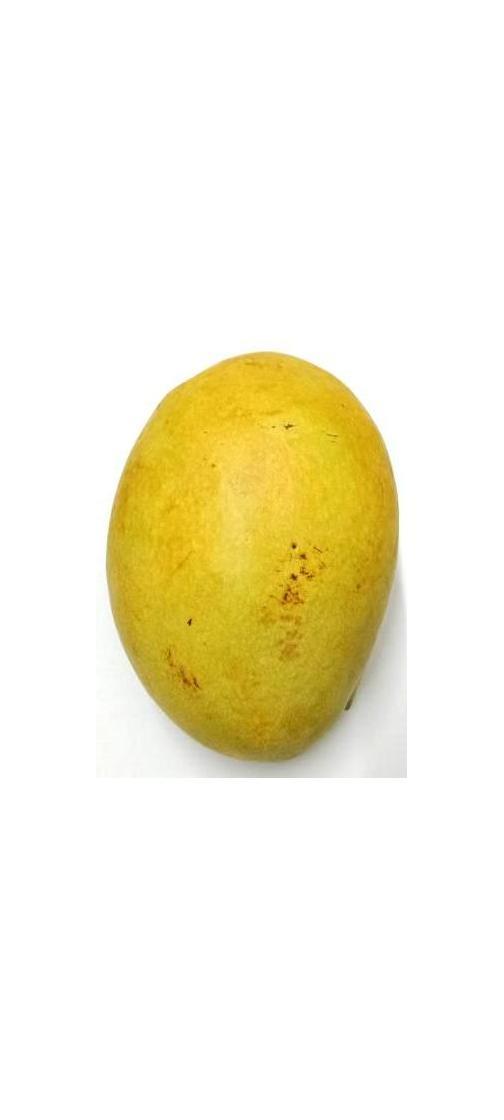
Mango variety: Bari-11